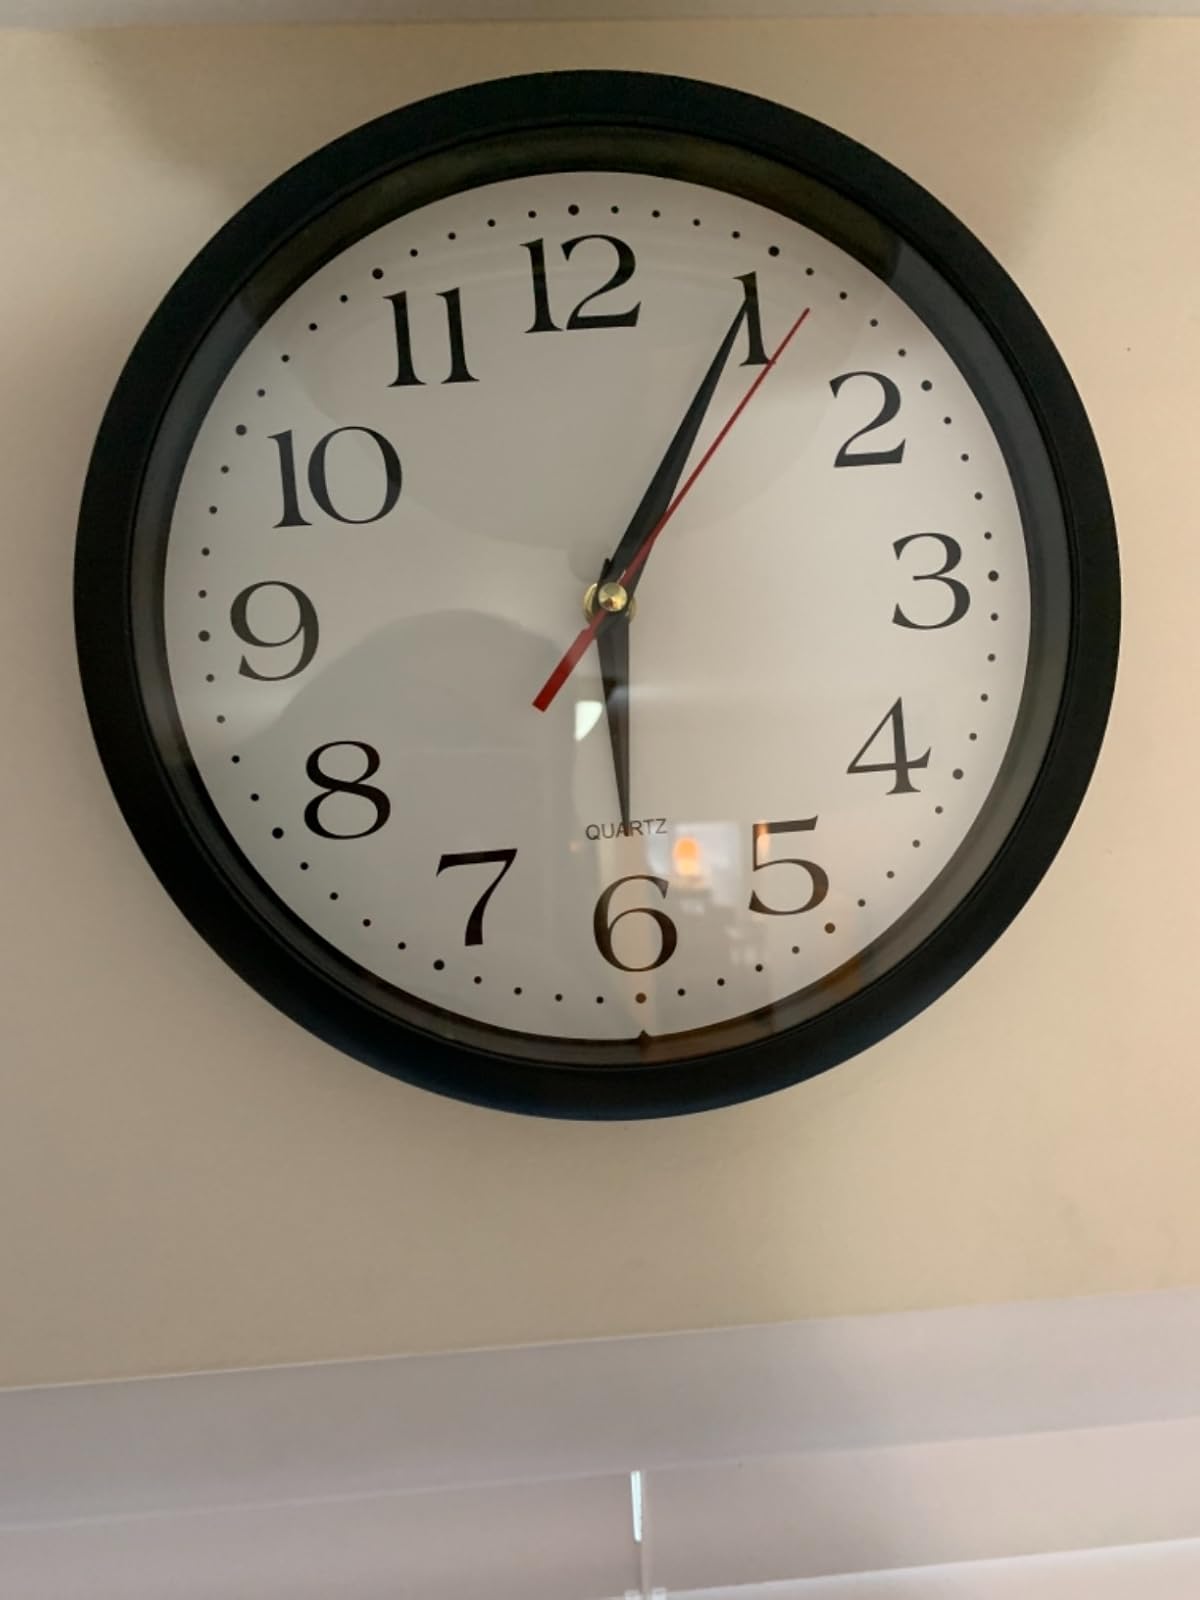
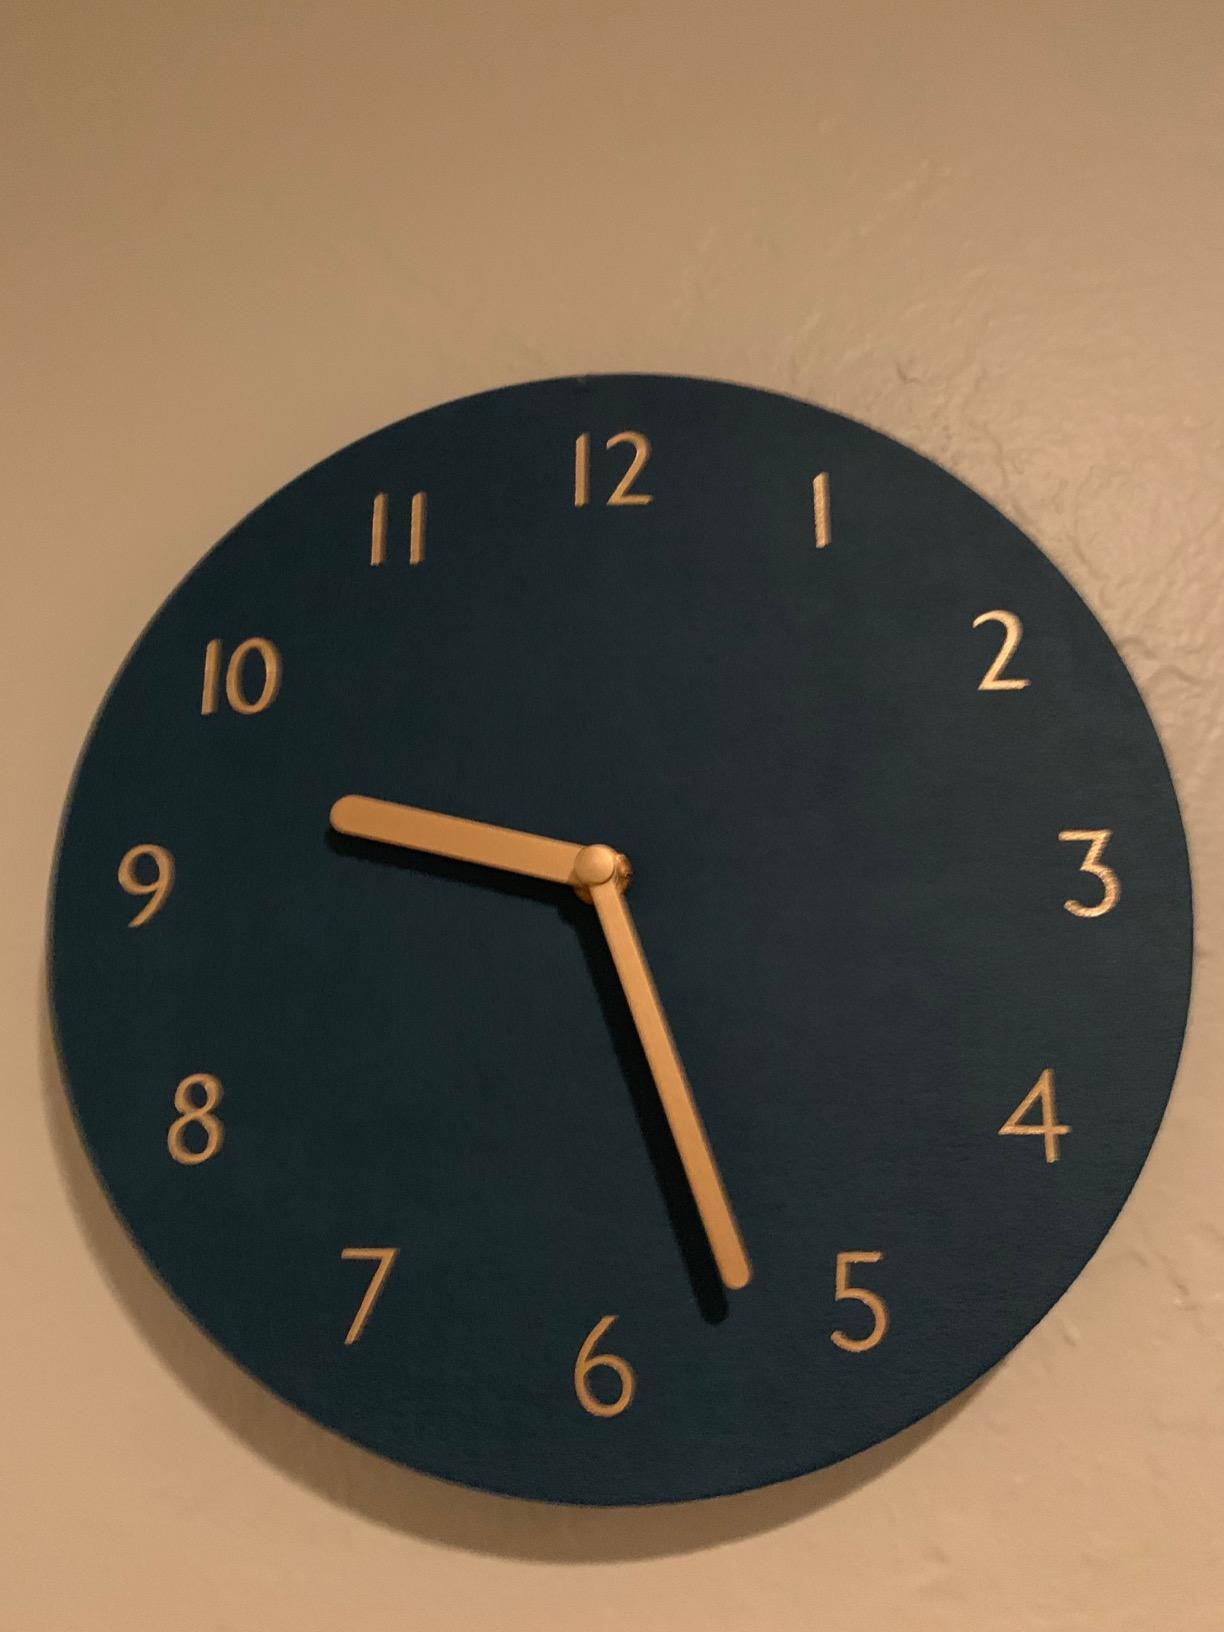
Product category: clock
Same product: no